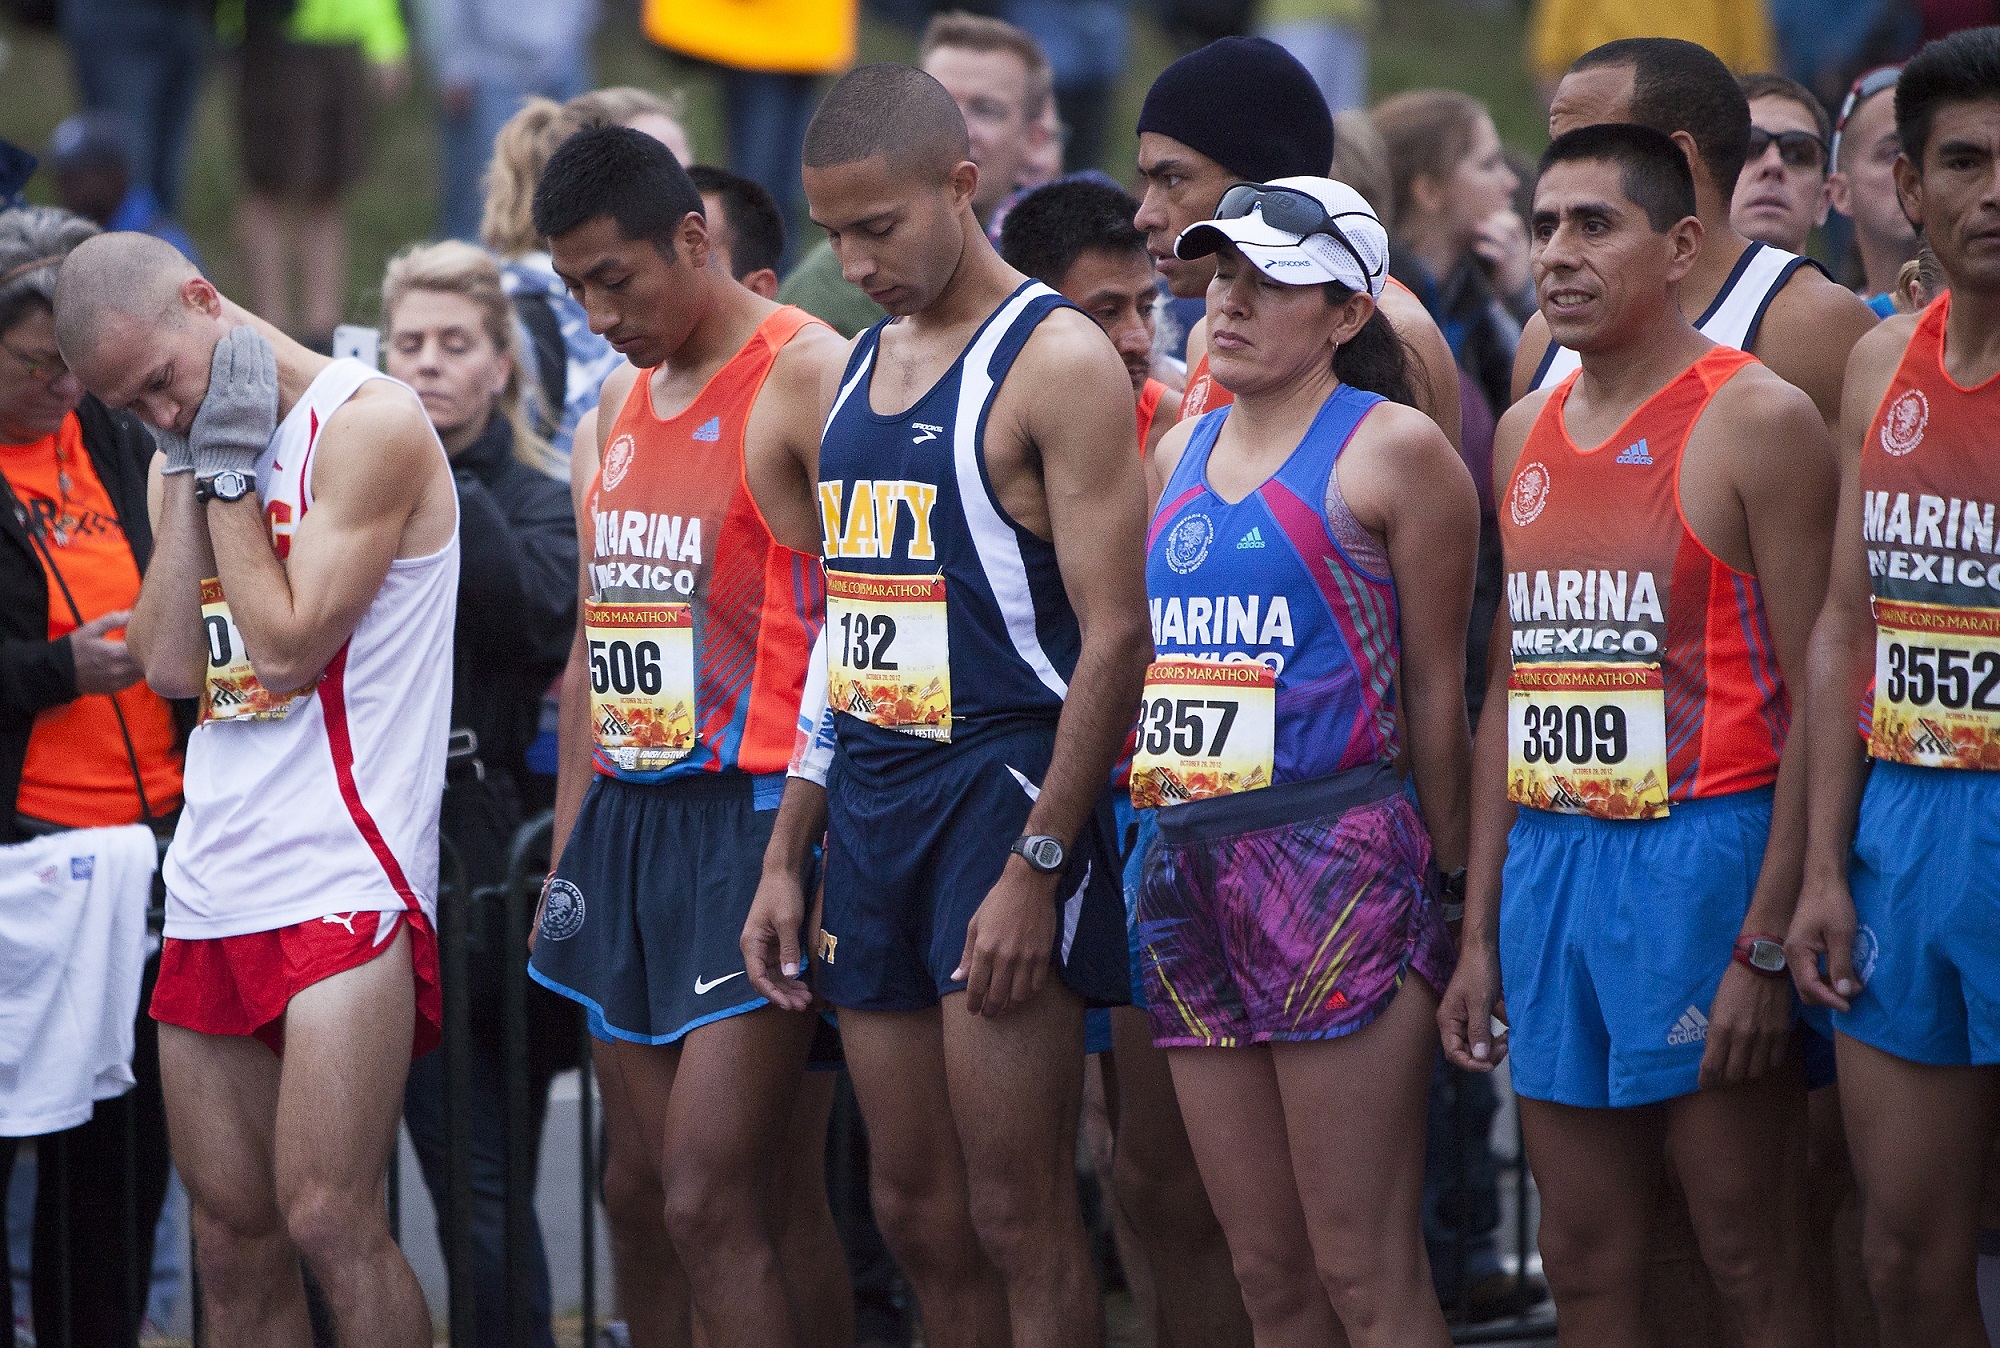
outdoor, person, running, run, recreation, training, jogging, exercise, lifestyle, healthy, fitness, workout, start, race, competition, men, marathon, women, sports, females, runners, fit, endurance, athletics, athletes, sprint, active, males, joggers, jog, cardio, physical exercise, starting line, outdoor recreation, human action, individual sports, endurance sports, duathlon, track and field athletics, long distance running, cross country running, half marathon, heptathlon, middle distance running, 800 metres, racewalking